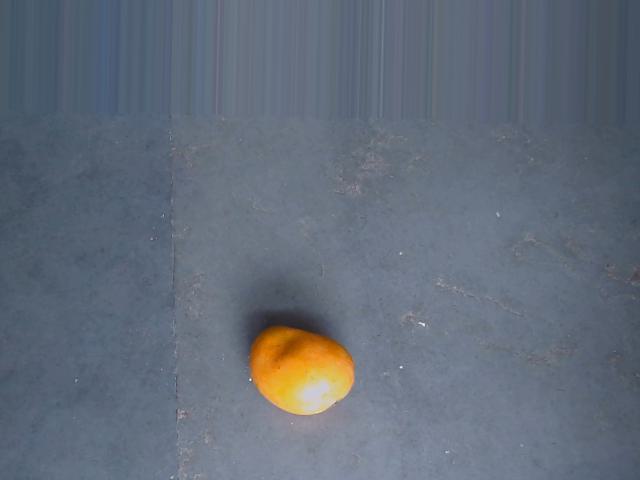
Label: Ripe_Mango